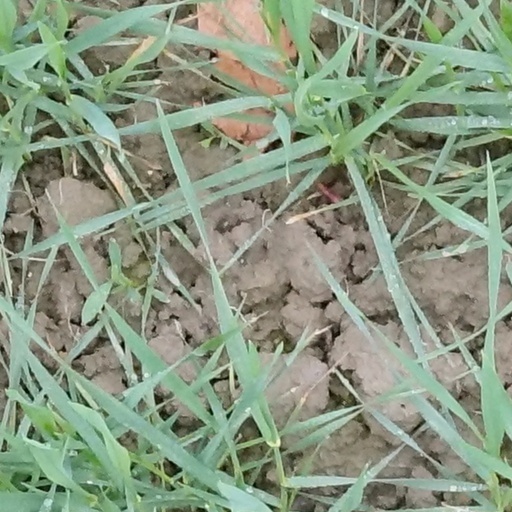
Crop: wheat